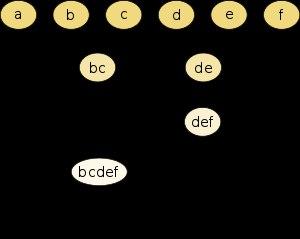
Un dendrogramme est un diagramme fréquemment utilisé pour illustrer l'arrangement de groupes générés par un regroupement hiérarchique ou hiérarchisant.
Le partitionnement de données est une méthode en analyse des données. Elle vise à diviser un ensemble de données en différents « paquets » homogènes, en ce sens que les données de chaque sous-ensemble partagent des caractéristiques communes, qui correspondent le plus souvent à des critères de proximité que l'on définit en introduisant des mesures et classes de distance entre objets.